The Spoils of War (symposium)

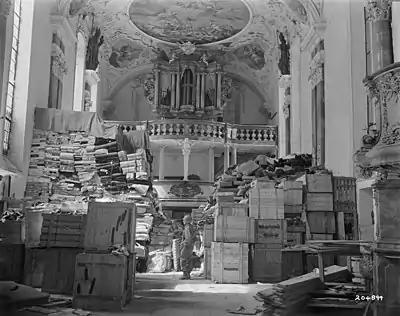
German repository of looted possessions in a church at Ellingen, Bavaria, May 1945.

"The Spoils of War—World War II and Its Aftermath: The Loss, Reappearance, and Recovery of Cultural Property" was an international symposium held in New York City in 1995 to discuss the artworks, cultural property, and historic sites damaged, lost, and plundered as a result of World War II. The three-day event was sponsored by the Bard Graduate Center for Studies in the Decorative Arts to commemorate the 50th anniversary of the end of the war. The conference was organized by Elizabeth Simpson, an archaeologist and professor at the Bard Graduate Center.